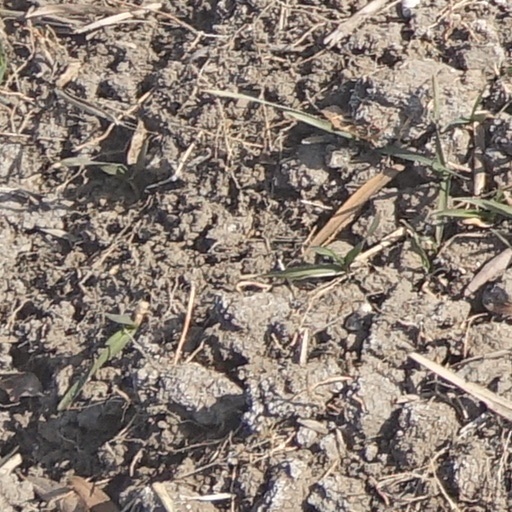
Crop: wheat